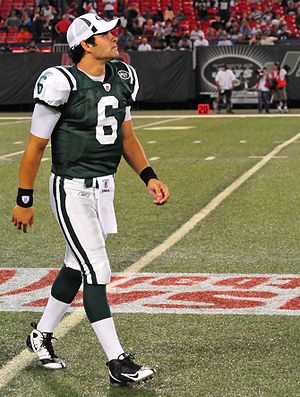
Mark Sanchez
Mark Sanchez
Mark Sanchez er en amerikansk football-spiller af mexicansk afstamning, der spiller som quarterback for NFL-holdet Washington Redskins. Han har tidligere spillet for New York Jets, Philadelphia Eagles, Denver Broncos, Dallas Cowboys pg Chicago Bears.